Middlesex Yeomanry

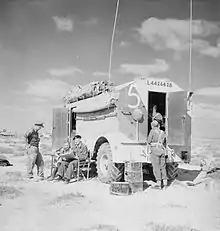
An AEC armoured command vehicle in the desert.

The campaign was coming to the end of a period of stalemate, with the EEF preparing to renew its offensive. The Turkish Yildirim Army Group carried out a reconnaissance in force in late October against 8th Mounted Brigade, which was holding a outpost line along the el Buqqar ridge to cover railway construction parties. At 04:10 on 27 October a post on Point 630 held by the Middlesex Yeomanry was attacked by an Ottoman cavalry patrol in great strength, bringing on the Battle of Buqqar Ridge. Two Yeomanry troops ordered forward in support advanced through heavy fire to find the post almost surrounded. A squadron of the City of London Yeomanry in reserve advanced, also under heavy fire, to occupy a position south of the threatened post, which stopped the Ottoman forces from completely surrounding the Middlesex men. By 10.55 an Ottoman infantry attack was developing against the post. The defenders were driven off the hill but withdrew to a trench just below the crest and held out there during the day against odds of 20 to 1, with the attackers closing to within . Fighting continued until late in the afternoon when troops from the 53rd (Welsh) Division drove off the attackers. The Yeomanry post had lost 4 dead and 14 wounded.